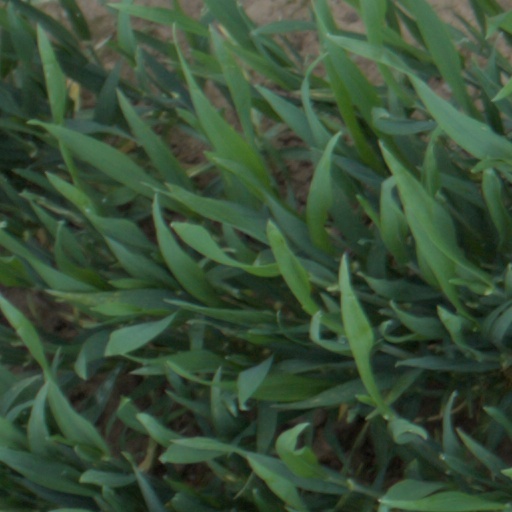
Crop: wheat